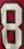
Number: 8